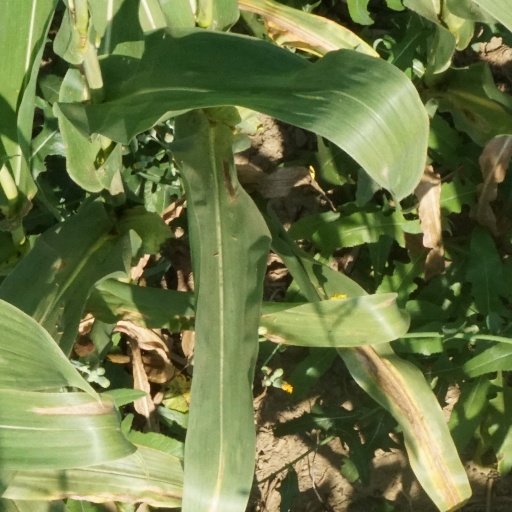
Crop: maize; corn